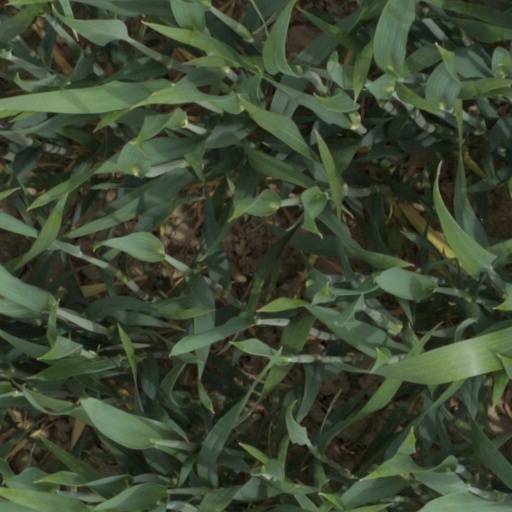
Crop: wheat